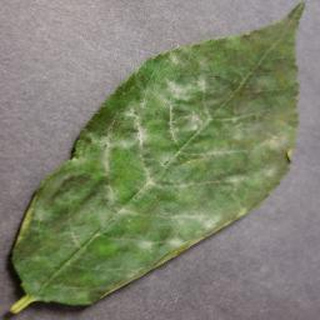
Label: cherry_powdery_mildew